Formula One car

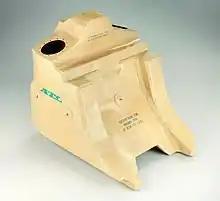
Crash resistant fuel bladders, reinforced with kevlar are used.

Since its inception, Formula One has used a number of different engine regulations. During the early years, a front-engine, four-wheel-drive layout was used with a 4.5 L naturally aspirated or a 1.5 L supercharged engine capable of an output power of up to . Progressively the engine capacity and power were reduced, and was limited to 0.75 L with compressor or 2.5 L without one during the late 1950s. In 1961, the engine was positioned behind the driver and the capacity was regulated to 1300–1500 cc with a power output of 150–225 hp without supercharging. In 1966, FIA increased engine capacity and allowed up to 3.0 L atmospheric with a power range of or 1.5 L supercharged with a power range of . While the basic structure and configuration of a Formula One remained same since the late 1960s, the power output of the engines increased progressively to at 12000 rpm in 1986. In 1987-88, turbocharged eight-cylinder engines were introduced alongside atmospheric engines with fuel caps for races introduced for turbocharged engines. Turbocharges were banned from 1989 with 3.0 L engines becoming the norm in the 1990s and led to the introduction of V10 and V12 engines.